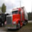
Label: truck